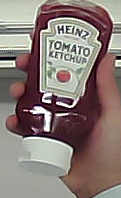
Product: heinz_ketchup